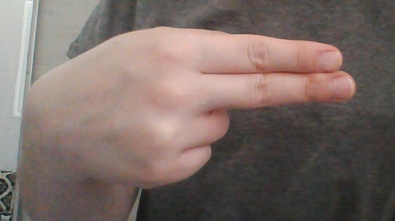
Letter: ain